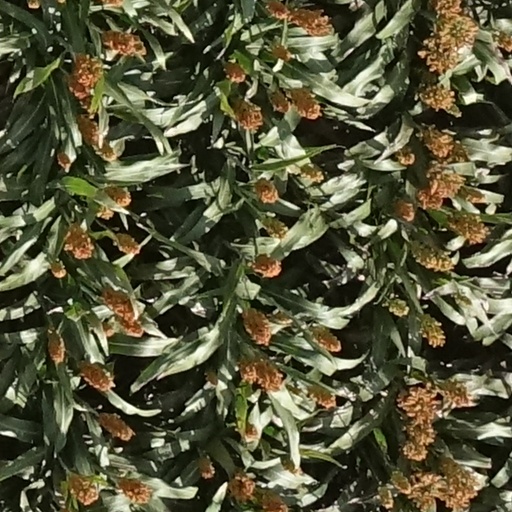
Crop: sorghum